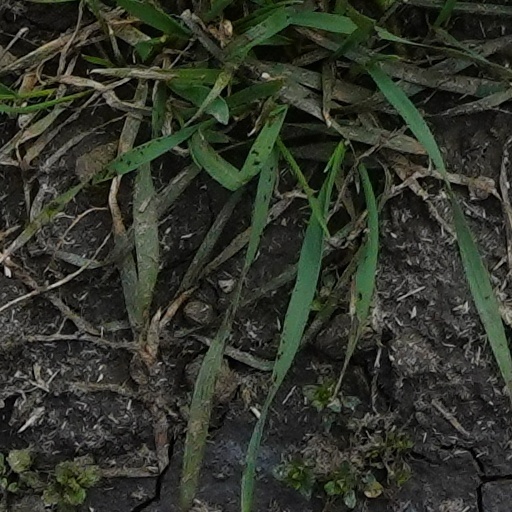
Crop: wheat